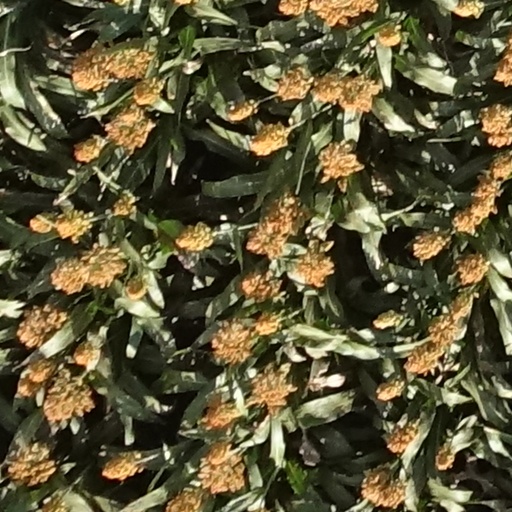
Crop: sorghum